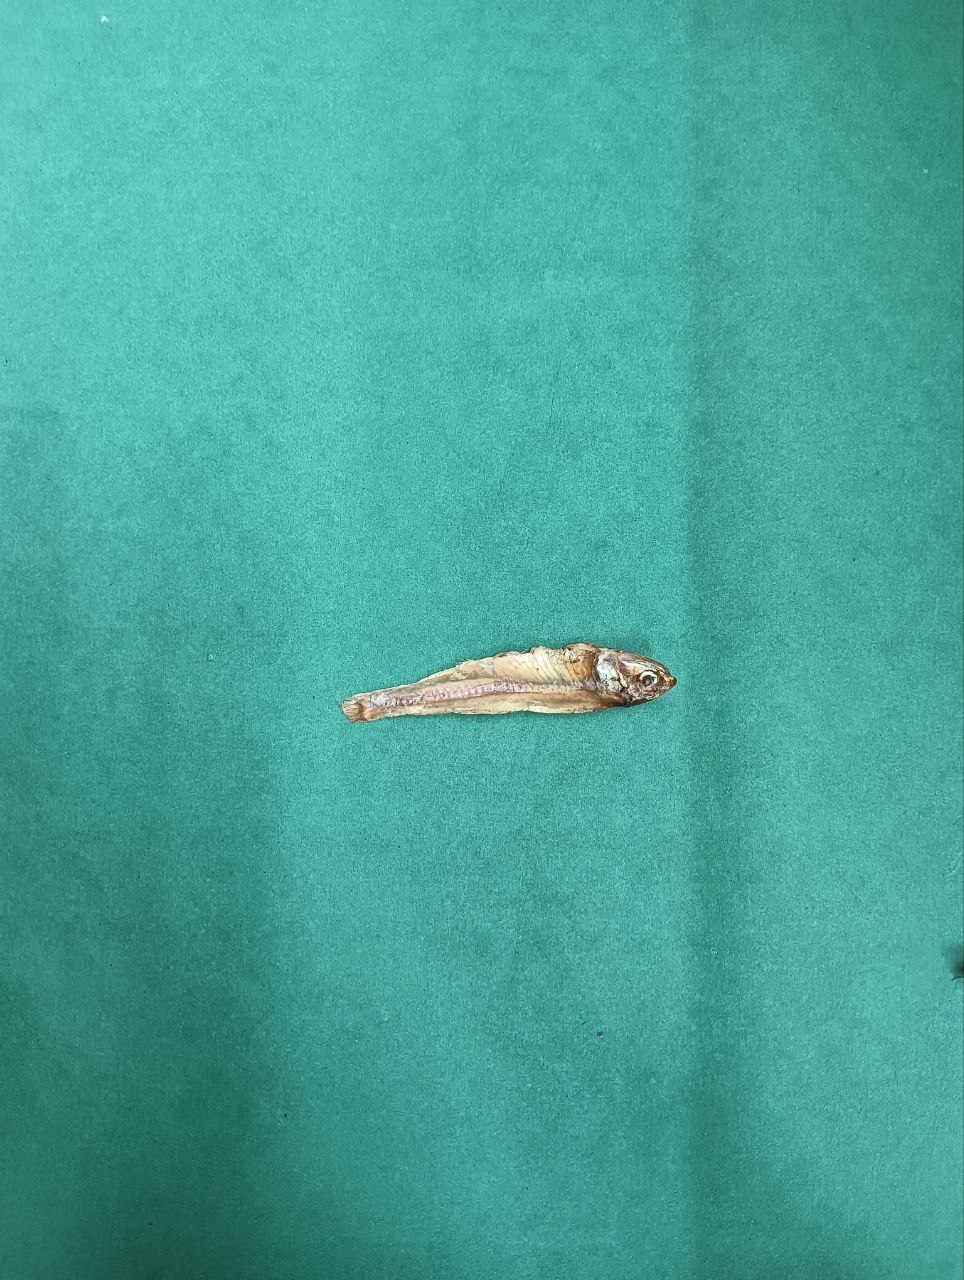
Species: narkeli